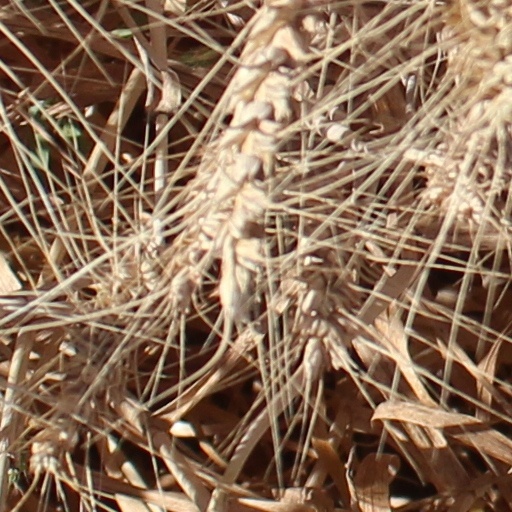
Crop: wheat